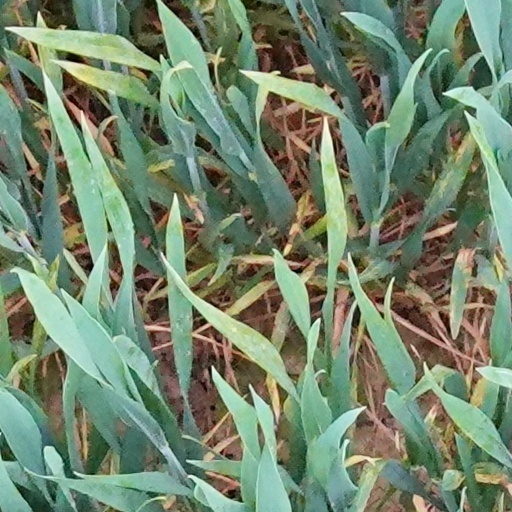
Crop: wheat